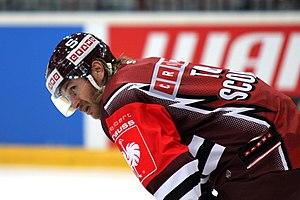
Tomáš Netík (P 71, CTS).